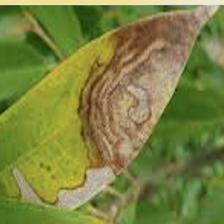
Label: anthracnose_disease